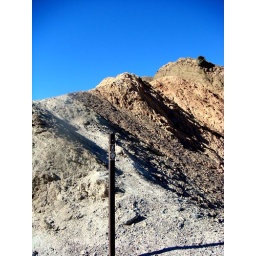
Up the hill from the main use trail--which goes down in the canyon (what you don't want to do!).